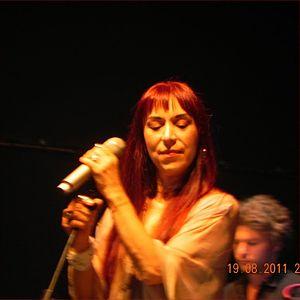
Leman Sam est une chanteuse turque.